Otto Ebel von Sosen

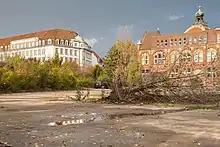
Der bis zur "Bornumer Straße" reichende ehemalige Verwaltungskomplex (links) der Hanomag, in dem Sosen 1926 als Direktor des "NORAG-Nebensender Hannover" tätig wurde

Born in Rendsburg, Sosen studied at the University of Music and Performing Arts Munich. From 1920, he worked as Kapellmeister at several small German Opera houses before he was called to Hanover on 1 April 1926 to work at the , which since its commissioning on 20 November 1924 was accommodated in the attic of the administrative building of Hanomag. On 16 December of the same year, and from there he was already active as conductor and as the first director of the institution. As such, Sosen began to build up a Radio orchestra with initially only three, in 1927 already with 17 musicians. In the following year 1928, he founded and directed, at first under the name "Niedersächsisches Landesorchester", the later Niedersächsisches Symphonie-Orchester. Still at the time of the Weimar Republic, he had the orchestra from 1931 to broadcast over the radio on Mondays for more than a decade, initially from the Leineschloss.